Maxwell Murray

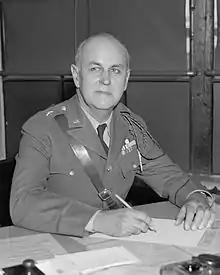
Maxwell Murray as a Brigadier General

Maxwell Murray (June 19, 1885 – August 4, 1948) was a United States Army officer, who rose to the rank of major general. Murray commanded the 25th Infantry Division during the Attack on Pearl Harbor. He was the son of Major General Arthur Murray.